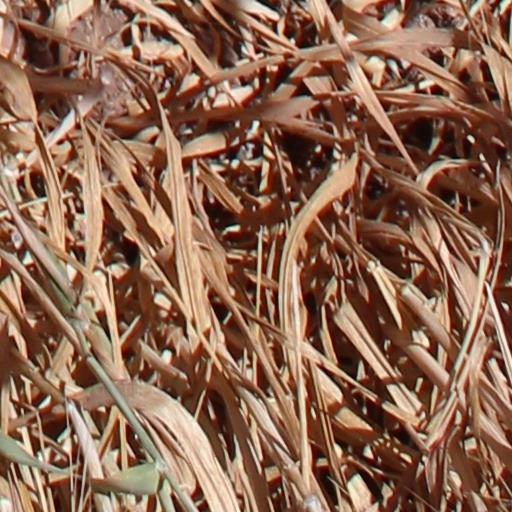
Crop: wheat